Etihad Campus

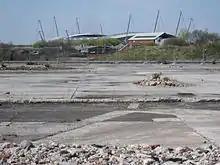
The derelict Clayton Aniline site, as pictured prior to development in 2010

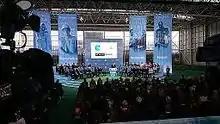
The opening of Manchester City's new training facility at the Etihad Campus in December 2014.

The initial plans released in September 2011 generated over 7000 responses from local residents, in person and online. The plans were met with a 97% approval rating from respondents. The plans were enthusiastically backed in December 2011 by Manchester City Council, and approved by the government in August 2012.